San Antonio Matadors

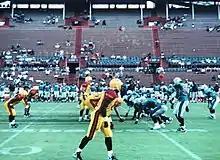
San Antonio Matadors vs Miami Tropics

The San Antonio Matadors were a professional football team that played in the Spring Football League (SFL) in 2000. The Matadors were undefeated before the league decided to cease operations. The Matadors were named co-SFL Champions along with the Houston Marshals. The Head Coach for the Matadors was Brian Wiggins and the Director of Football Operations was Mark Ricker. The team operated in San Antonio, Texas, and home games were played at Alamo Stadium.